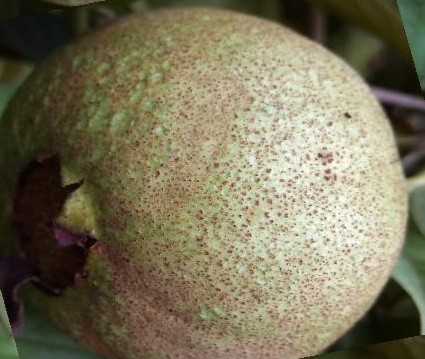
Label: Scab